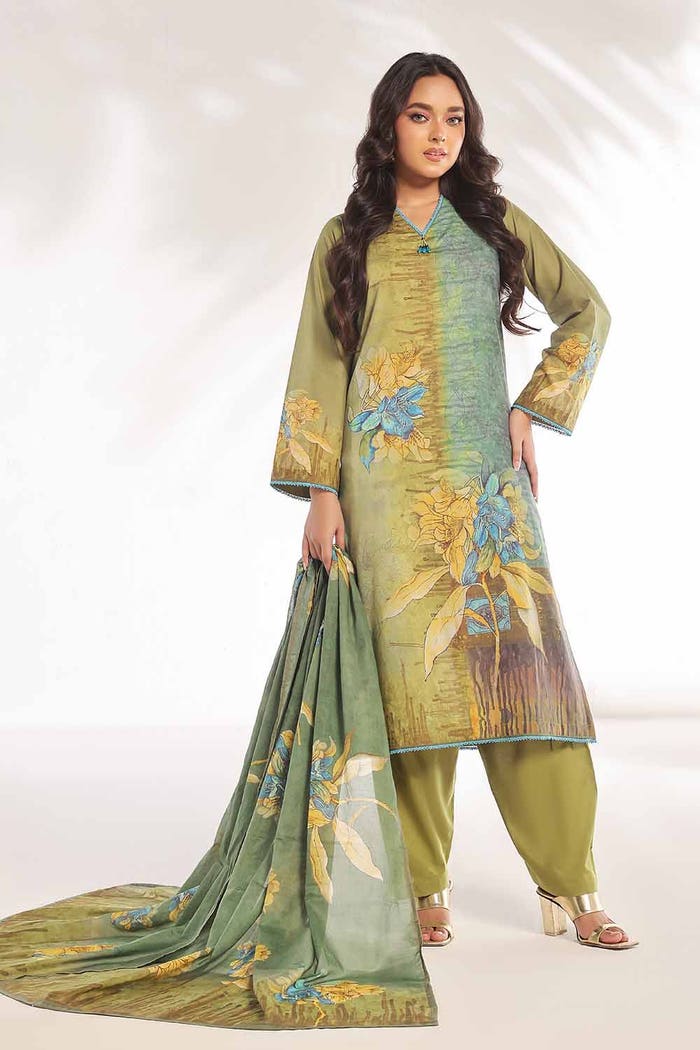
green multi embroidered salwar suit